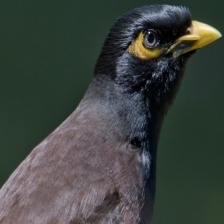
Species: MYNA
Scientific name: ACRIDOTHERES TRISTIS